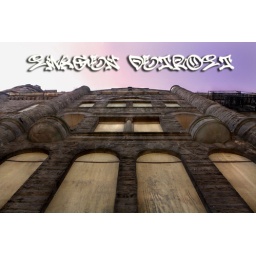
another pic of my favorite-est building in detroit!!the sky is obviously fake, but i don't care i like it ;)